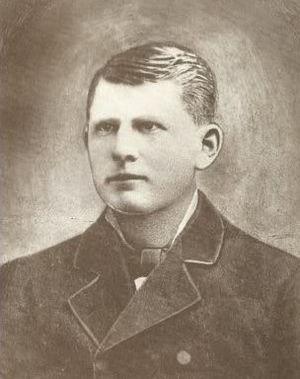
Robert, Gratton, William et Emmett Dalton, connus sous le nom des frères Dalton ou comme la bande des Dalton, formaient un célèbre groupe de hors-la-loi qui a sévi dans l'Ouest américain entre 1890 et 1892, attaquant principalement des banques et des trains. La bande comprenait également des hommes n'appartenant pas à la fratrie : William McElhanie, « Narrow Gauge Kid », George Newcomb, Charlie Bryant dans un premier temps puis Bill Powers et Dick Broadwell. Un des frères, Bill Dalton, forma sa propre bande.